Victorian jewellery

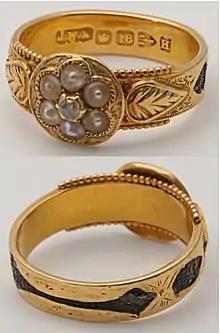
Gold mourning ring used during the Grand period

The second period in Victorian jewellery is known as the Grand period or the mid-Victorian period. This period saw a sharp change in design from delicate to bold which paralleled the changing social roles and representation of women at the time. During this period, imitations of jewellery were prominent and costume jewellery originated. This period witnessed the emergence of women in business and politics and saw women demanding to study at university, the right to vote and to earn their own money.